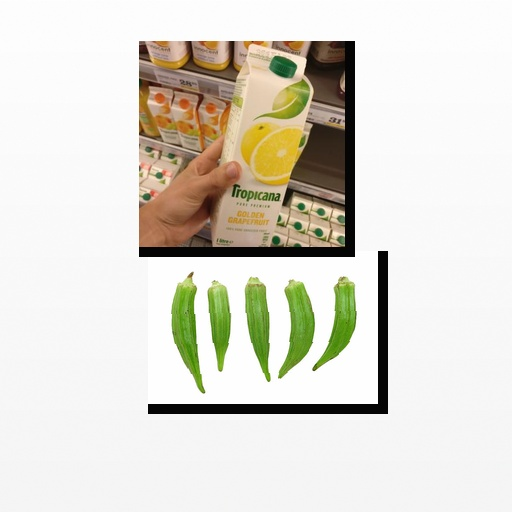
Food items: golden_grapefruit_juice, okra